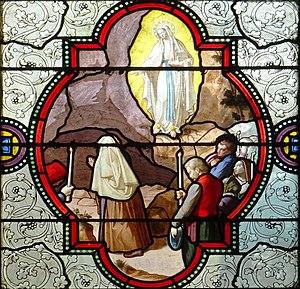
Lourdes - Vitrail de la basilique de l'Immaculée Conception - 16e apparition de la Vierge à Bernadette
Les apparitions de Lourdes sont des apparitions mariales manifestées à une jeune fille âgée de quatorze ans, Bernadette Soubirous. Celle-ci a déclaré qu'elle avait assisté à dix-huit apparitions d'une jeune fille se présentant comme étant l'Immaculée Conception.
La basilique de l'Immaculée-Conception est la première en date des basiliques de Lourdes, plus important centre de pèlerinage des Hautes-Pyrénées et de France.